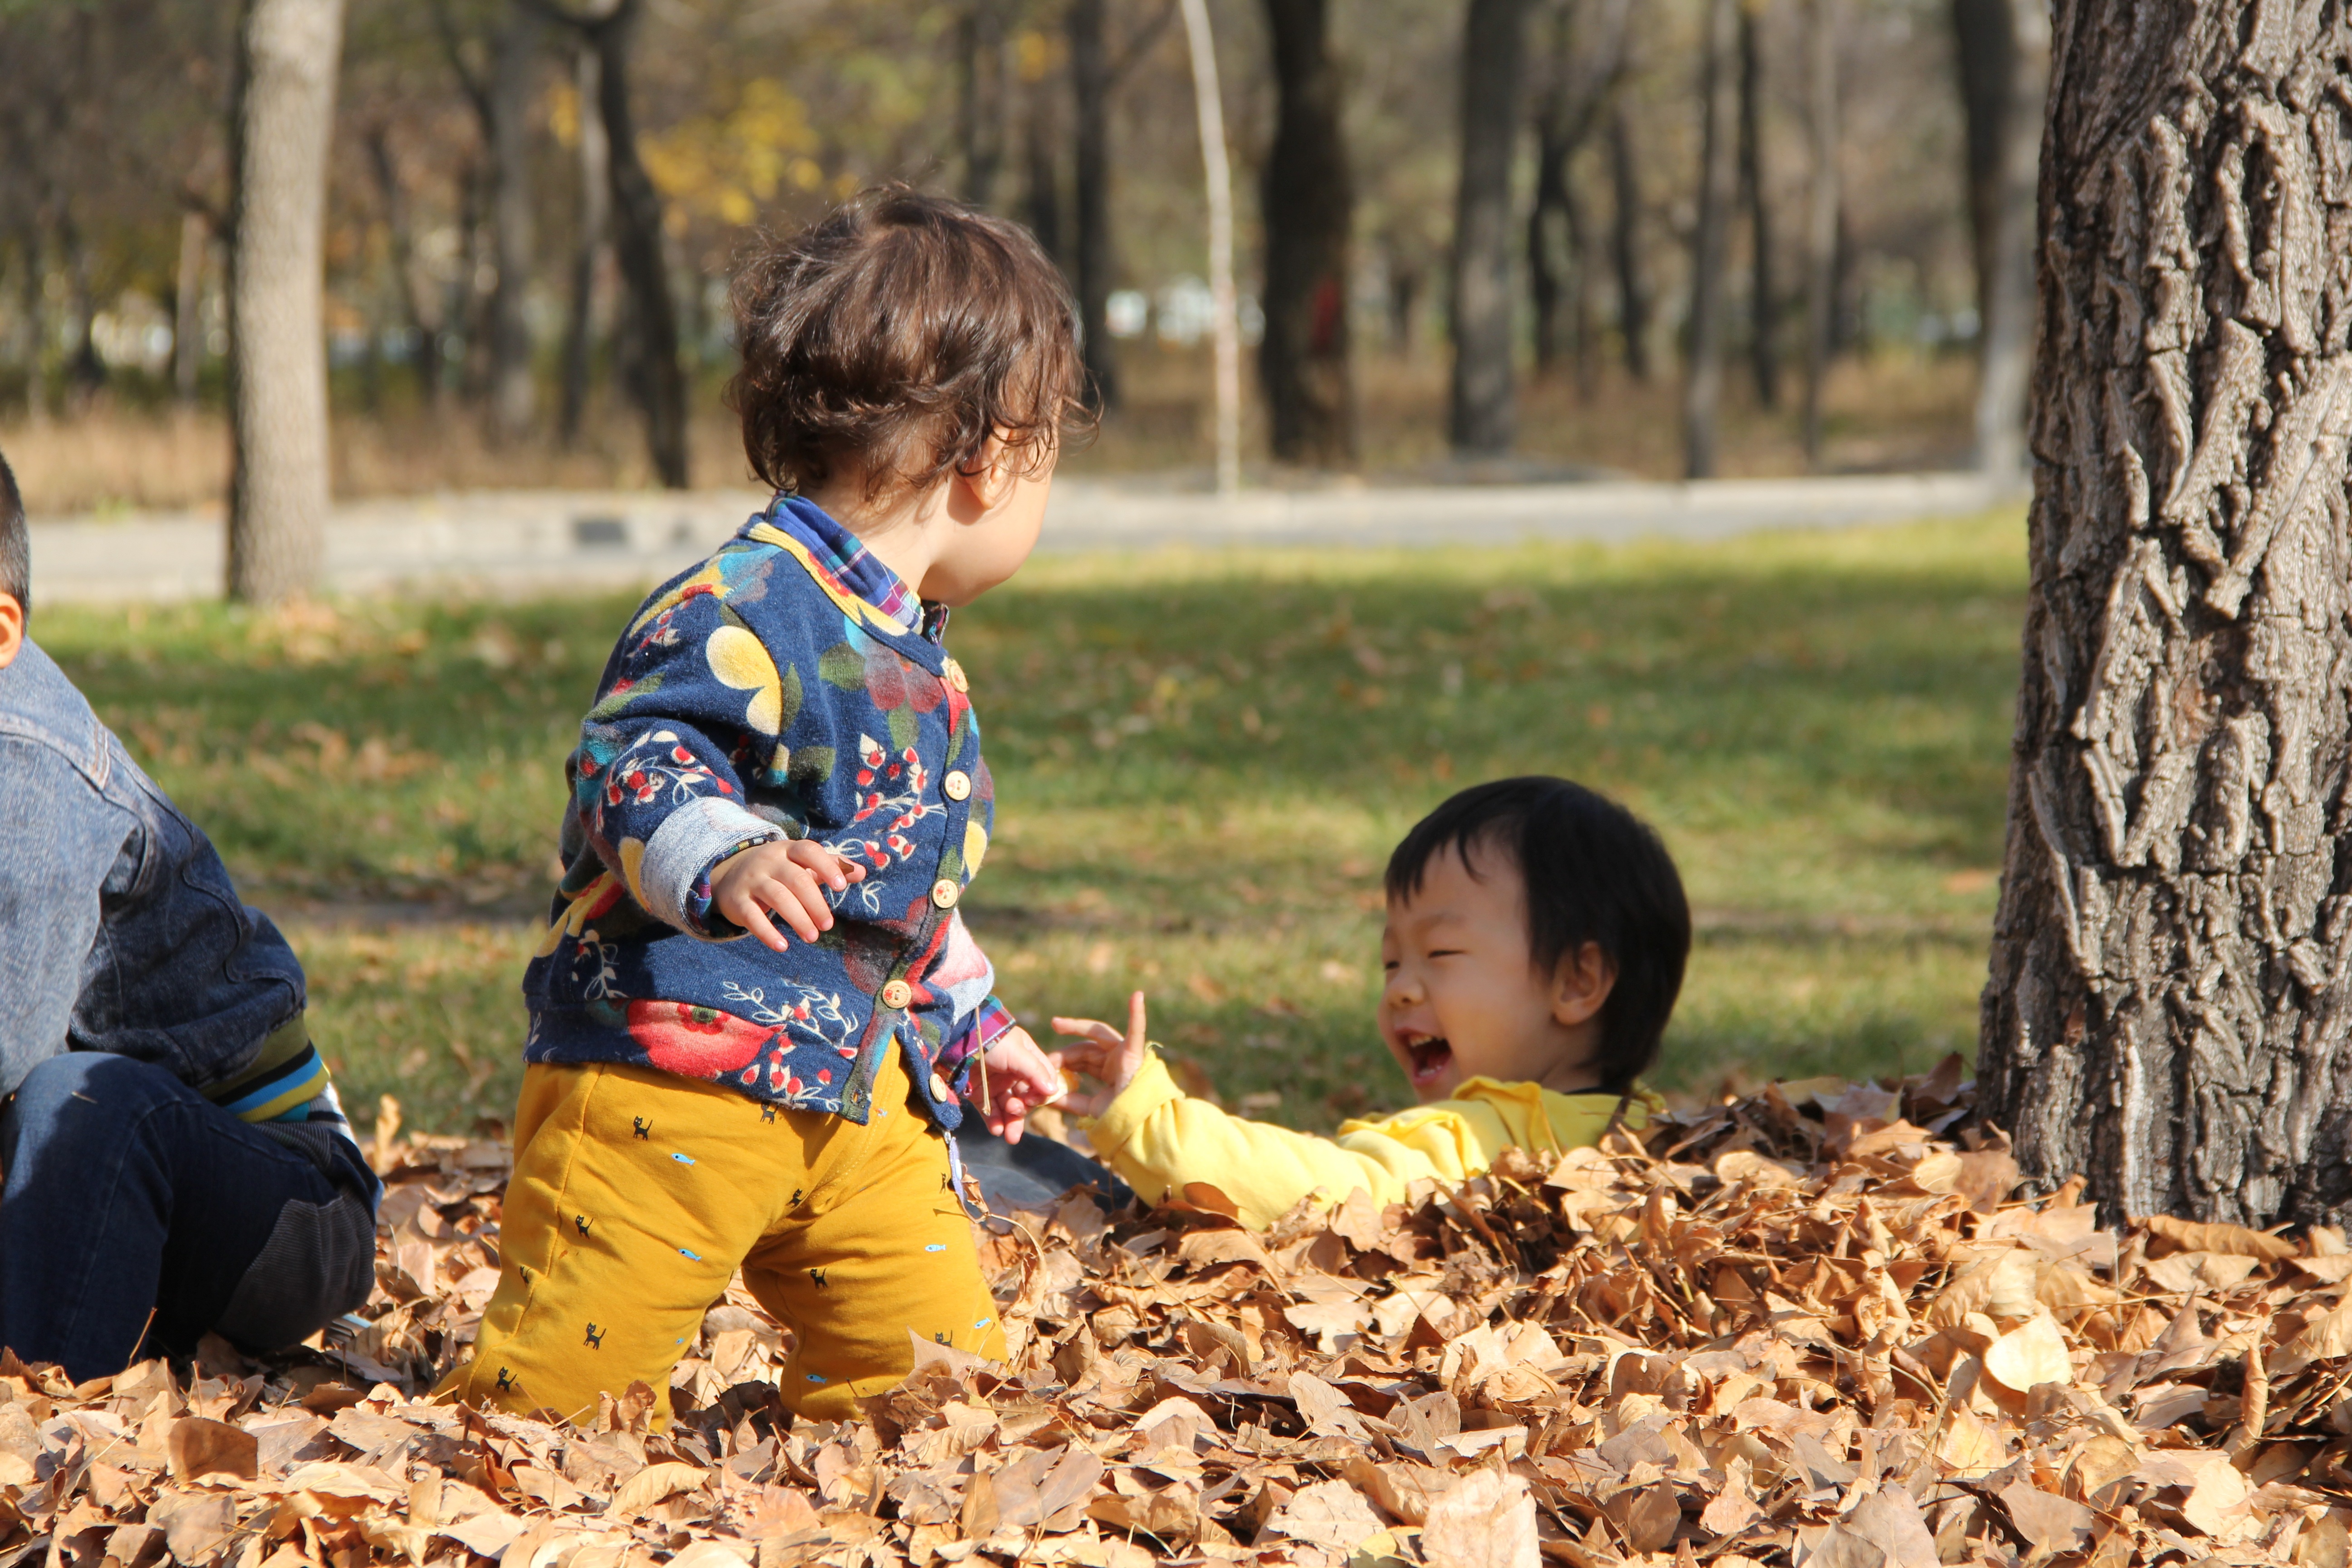
person, people, play, spring, autumn, child, season, family, kids, happy, toddler